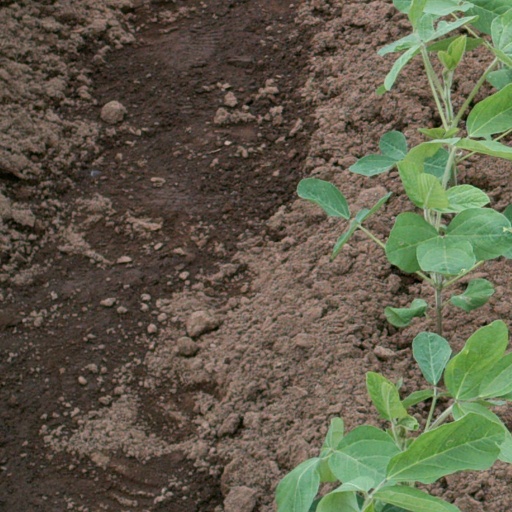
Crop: soybean